Oedo Tai

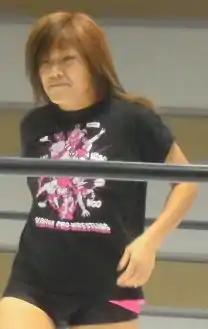
One of the first co-leaders of the unit, Kyoko Kimura.

The group originally formed after Kimura Monster Gun's Kyoko Kimura, Kris Wolf and Hudson Envy joined forces with Act Yasukawa, Dragonita and Heidi Lovelace following the events of Stardom's 4th Anniversary show on January 18, 2015, defining themselves as the founding members of the unit. With Yasukawa and Kimura acting as co-leaders, they rebranded themselves with a Samurai theme due to Act, who was "The Samurai Spirit" of Stardom. Yasukawa won the Wonder of Stardom Championship the same night after defeating Mayu Iwatani. The first match under the "Oedo Tai" name saw Yasukawa, Hudson Envy and Kimura defeating Heisei-gun (Mayu Iwatani, Takumi Iroha and Yoshiko) in a six-woman tag team match on the second night of the "Stardom New Year Stars 2015" which took place on February 1. On February 8, at "Stardom Queen's Shout", the unit went for the first time after tag team gold, as Dragonita, Heidi Lovelace and Hudson Envy unsuccessfully challenged Heisei-gun (Io Shirai, Iwatani and Iroha) for the Artist of Stardom Championship. The rush continued on February 22, at "Stardom Queen's Shout", Kimura and Hudson Envy teamed up and unsuccessfully challenged 7Kairi (Kairi Hojo and Nanae Takahashi) for the Goddesses of Stardom Championship.